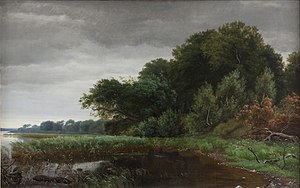
Gurre Sø
Opklarende vejr efter en regnbyge ved Gurre Sø. Maleri af P.C. Skovgaard fra 1844.
Gurre Sø er en sø beliggende i Helsingør Kommune i Nordøstsjælland.